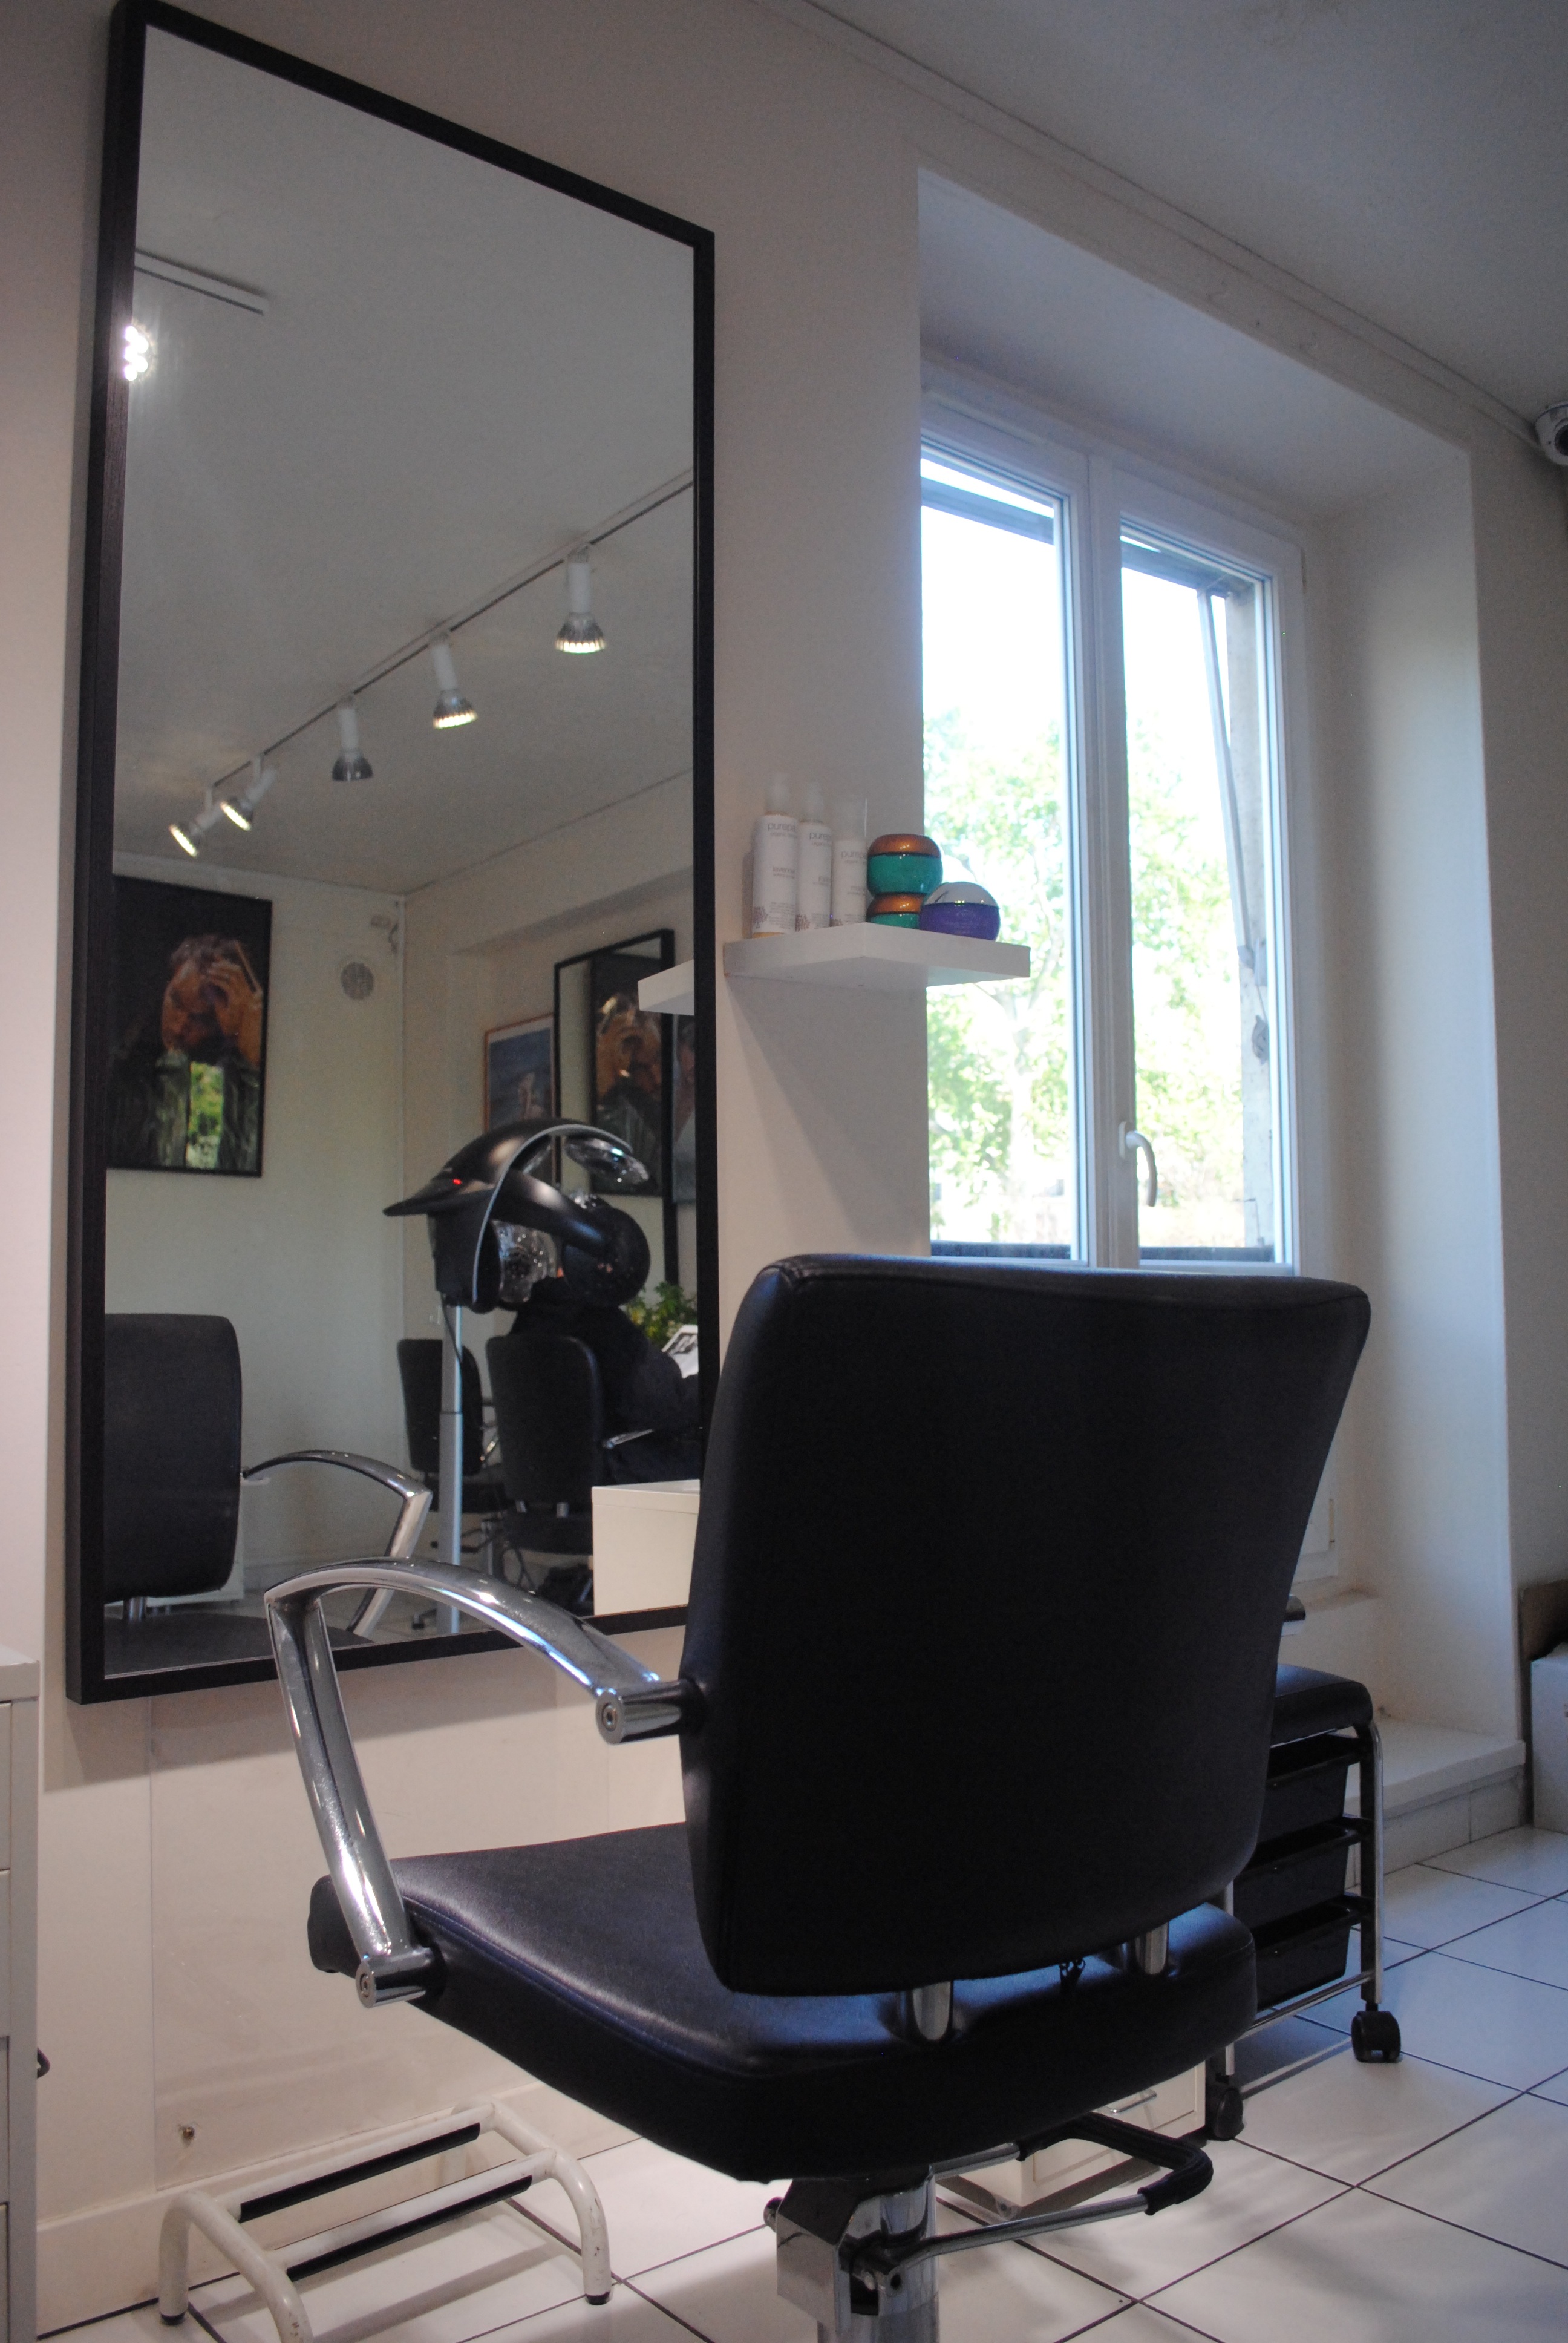
chair, home, office, living room, furniture, room, interior design, design, beauty, hairdresser, barber shop, conference hall, fauteil